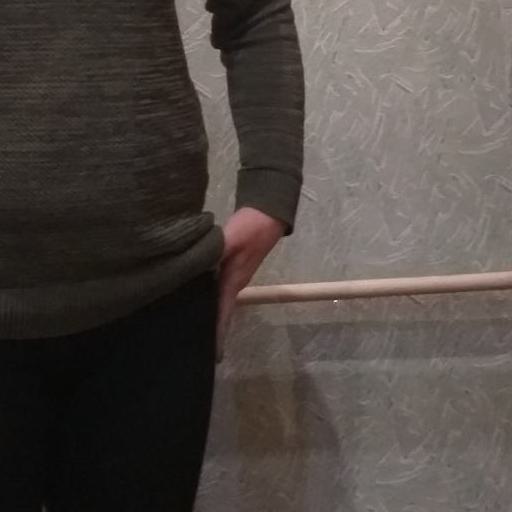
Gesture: no_gesture